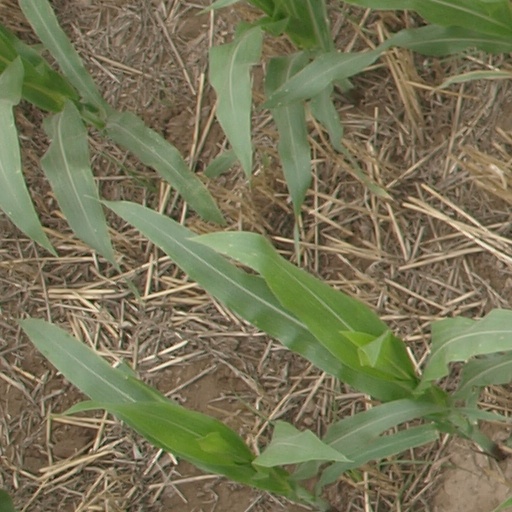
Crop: maize; corn